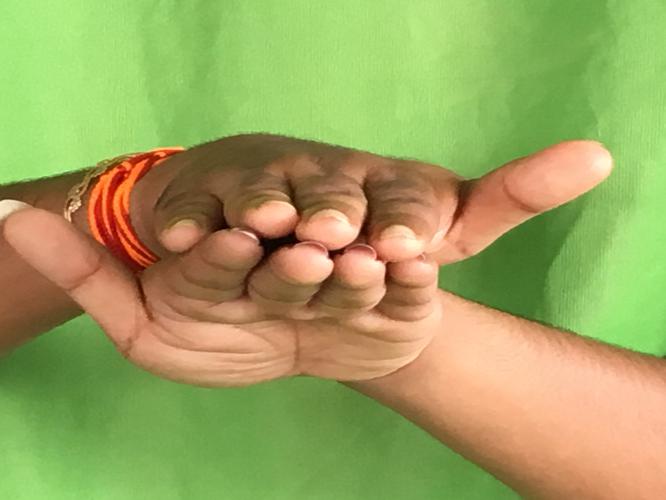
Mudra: Matsya
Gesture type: double_hand